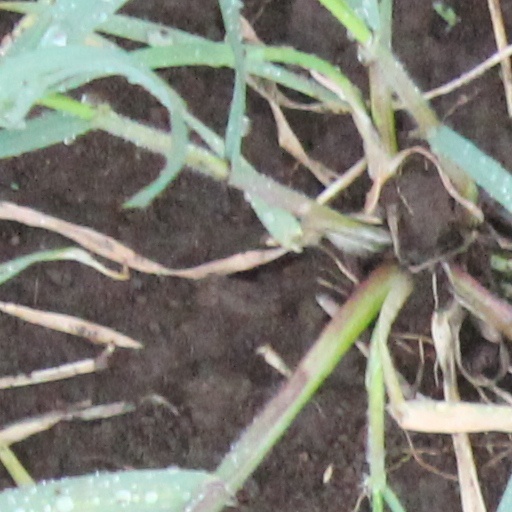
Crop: wheat